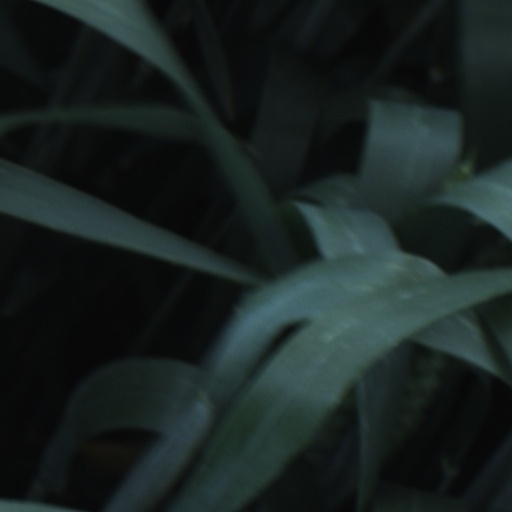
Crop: wheat